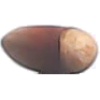
Label: Hazelnut 1